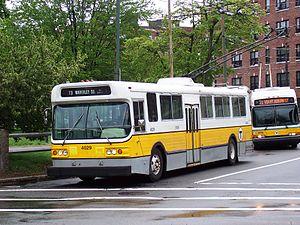
Le réseau de trolleybus de Boston est l'un des systèmes de transport en commun desservant la ville de Boston, dans le Massachusetts, aux États-Unis.